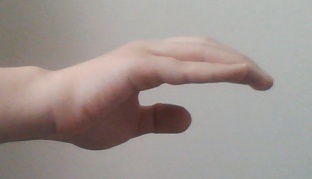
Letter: jeem